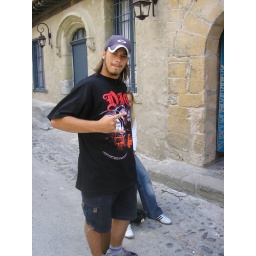
This guy was walking around a real Medieval castle in a Dio shirt. AWESOME.